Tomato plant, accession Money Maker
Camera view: bottom (45 deg); turntable rotation: 120 degrees
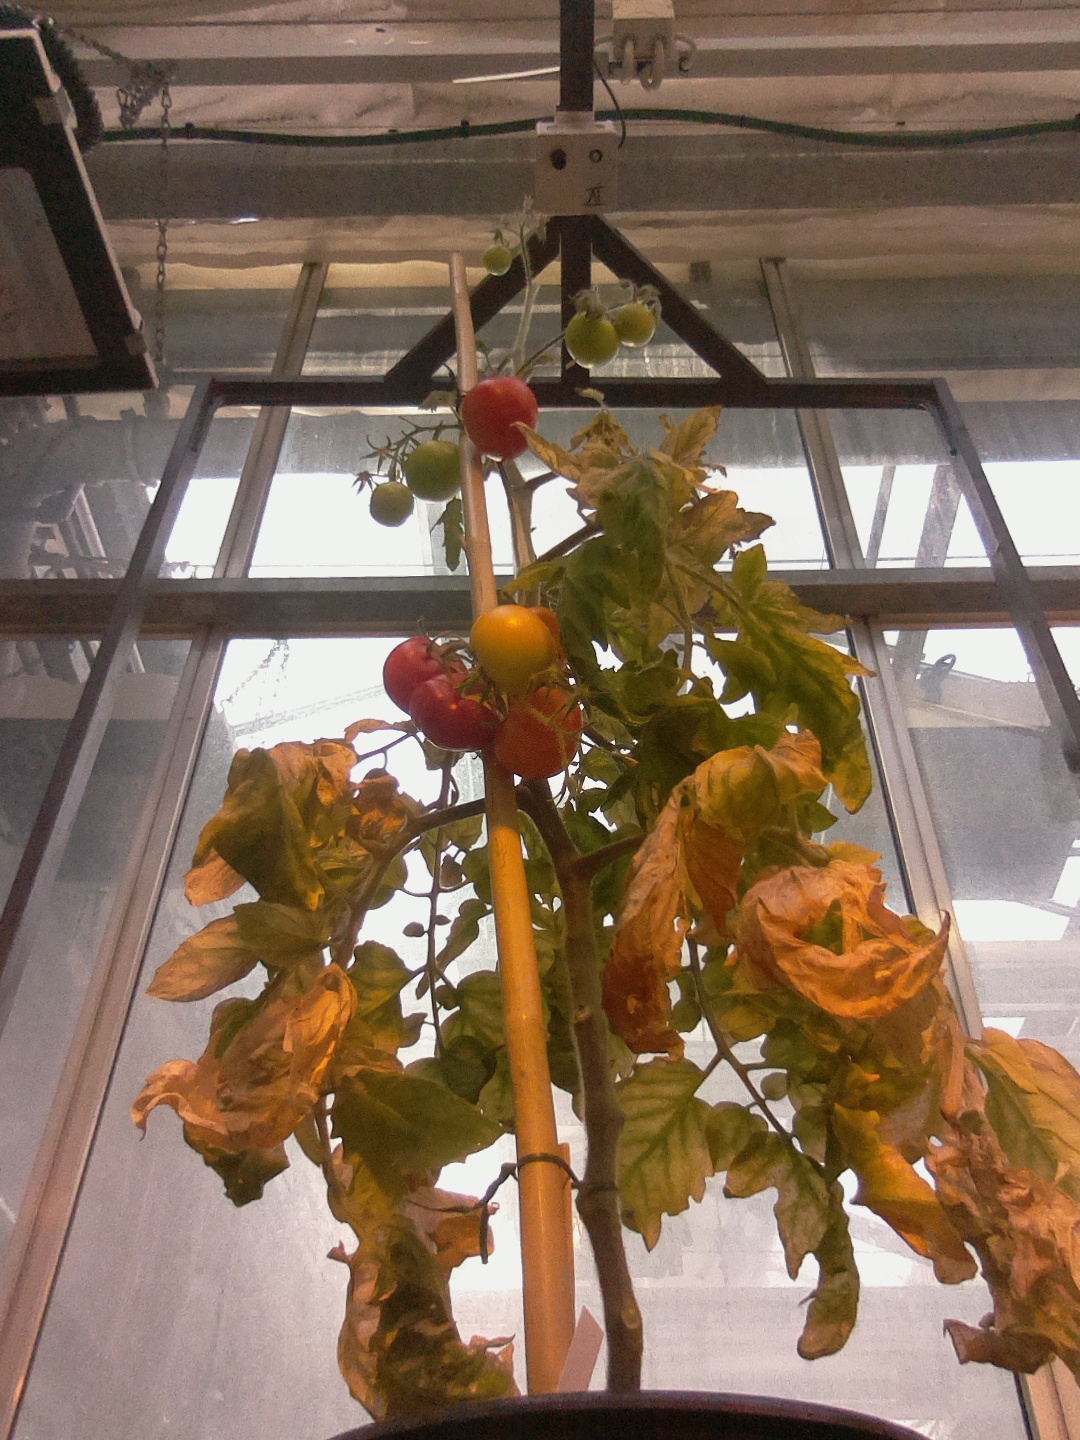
BBCH growth stage 85: 50%-60% of fruits show typical fully ripe color